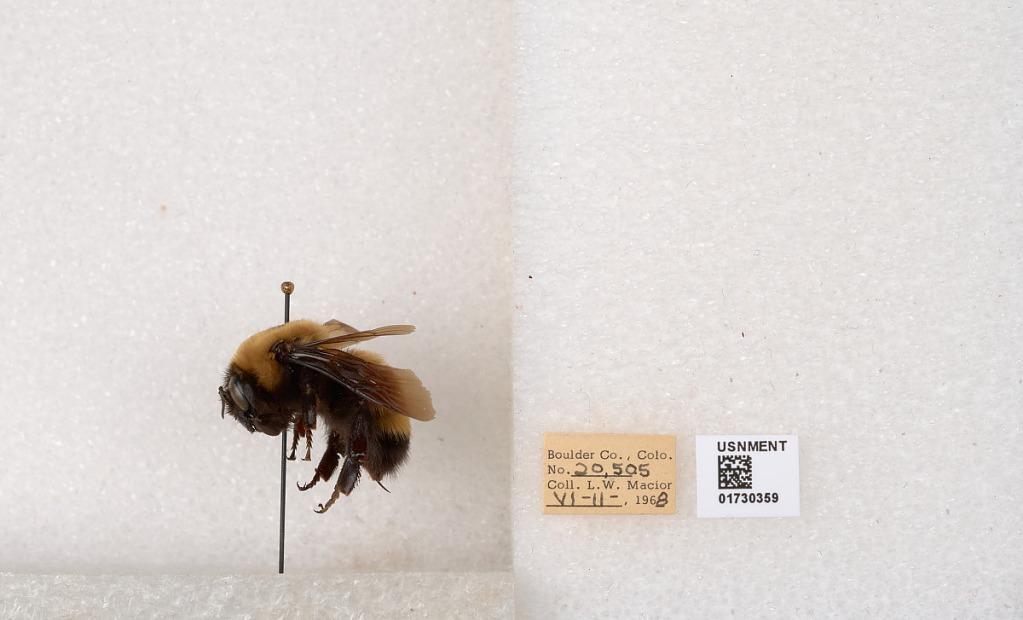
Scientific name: Bombus (Bombus) nevadensis Cresson